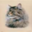
Label: cat